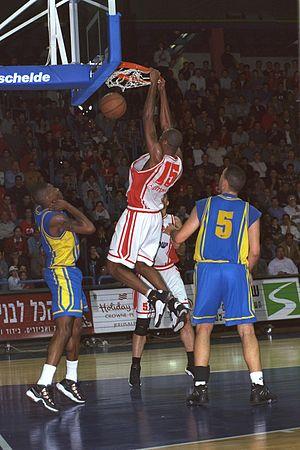
Kenneth « Kenny » Ray Williams est un ancien joueur américain de basket-ball, principalement aux Pacers de l'Indiana.